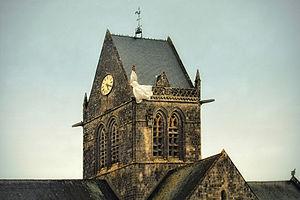
Mannequin de John Steele et son parachute sur le clocher de l'église de Sainte-Mère-ÉgliseРусский: Памятник Джону Стилу на колокольне церкви в Сент-Мер-ЕглизУкраїнська: Пам'ятник Джону Стiлу на колокольнi церкви в Сент-Мер-Егліз
Sainte-Mère-Église est une ancienne commune française, chef-lieu de canton du département de la Manche, dans la région Normandie, peuplée de 1 597 habitants.